Early history of American football

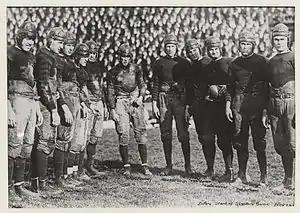
Cal's 1920 Wonder Team

Helping Georgia Tech's claim to a title in 1917, the Auburn Tigers held undefeated, Chic Harley-led Big Ten champion Ohio State to a scoreless tie the week before Georgia Tech beat the Tigers 68 to 7. The next season, with many players gone due to World War I, a game was finally scheduled at Forbes Field with Pittsburgh. The Panthers, led by freshman Tom Davies, defeated Georgia Tech 32 to 0, hurting the south's chances at recognition for many years. Despite this, Tech center Bum Day was the first player on a Southern team ever selected first-team All-American by Walter Camp.